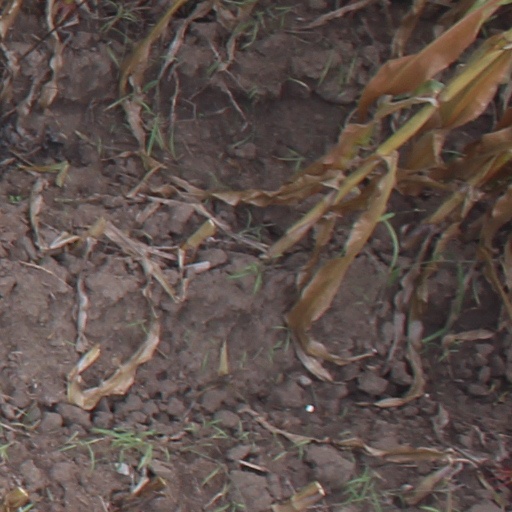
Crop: maize; corn